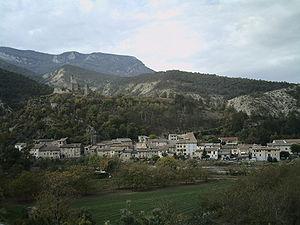
Village de Pontaix, avec les ruines du château
Pontaix est une commune française située dans le département de la Drôme en région Auvergne-Rhône-Alpes.